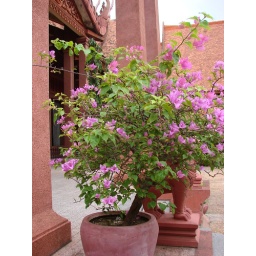
View of pink flowering plants inside the courtyard at the National Museum in Phnom Penh.